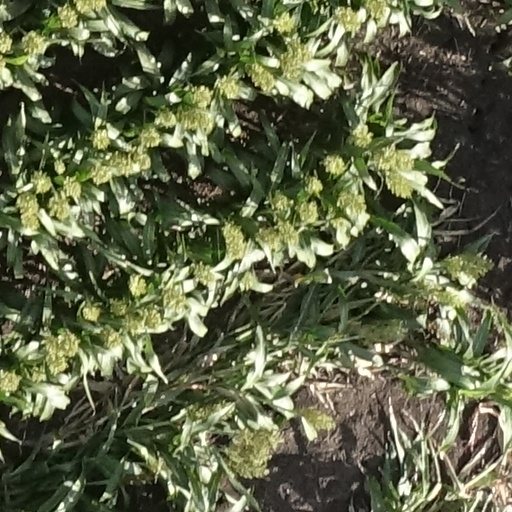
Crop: sorghum